Victorian Railways E class (electric)

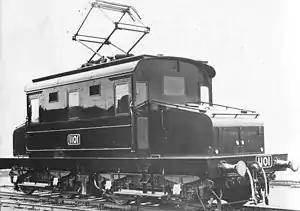
Original steeplecab locomotive 1101

The Victorian Railways E class is a class of electric locomotive that ran on the Victorian Railways (VR) from 1923 until 1984. Introduced shortly after the electrification of the suburban rail system in Melbourne, Australia, and based on the same electrical and traction equipment as Melbourne's early suburban electric multiple unit fleet, they provided power for suburban goods services and shunting for six decades.